Srem District

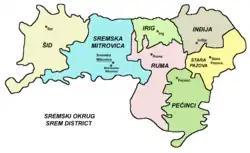
Map of the Srem District

Note: "All official material made by Government of Serbia is public by law. Information was taken from official website."